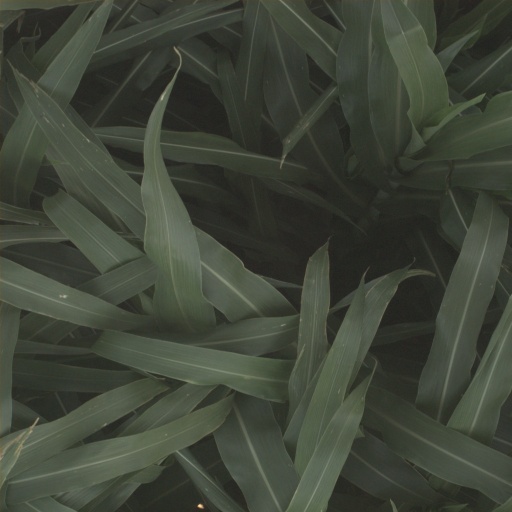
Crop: sorghum